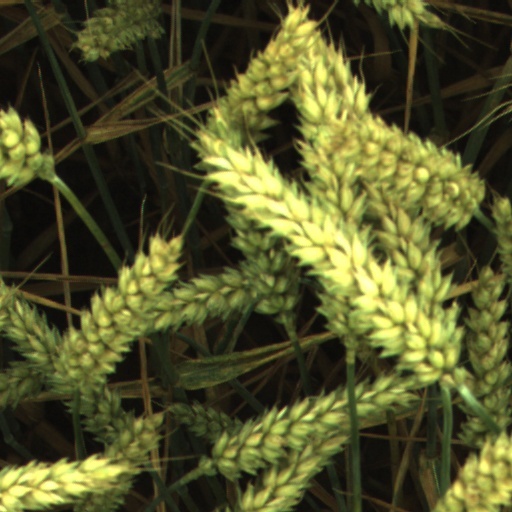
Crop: wheat